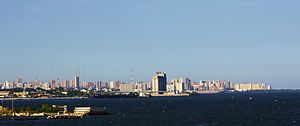
Maracaibo
Udsigt over Maracaibo
Maracaibo er Venezuelas næststørste by efter hovedstaden, Caracas, og er delstaten Zulias hovedstad.